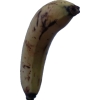
Label: banana